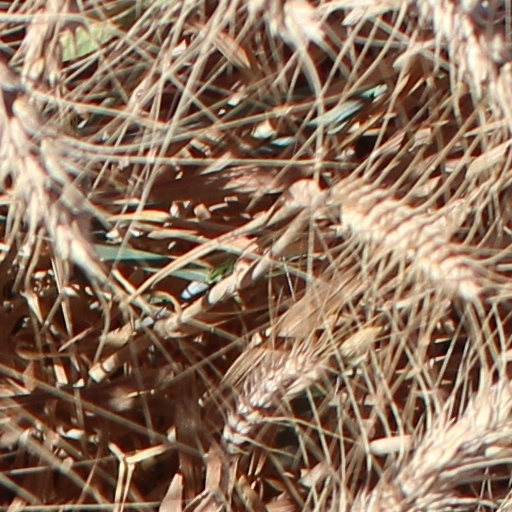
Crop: wheat